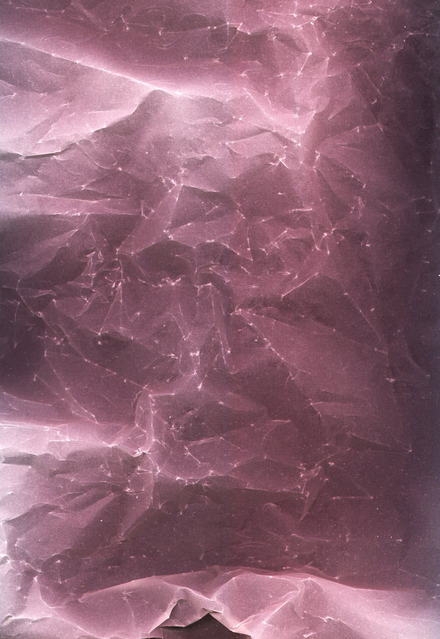
Texture: wrinkled